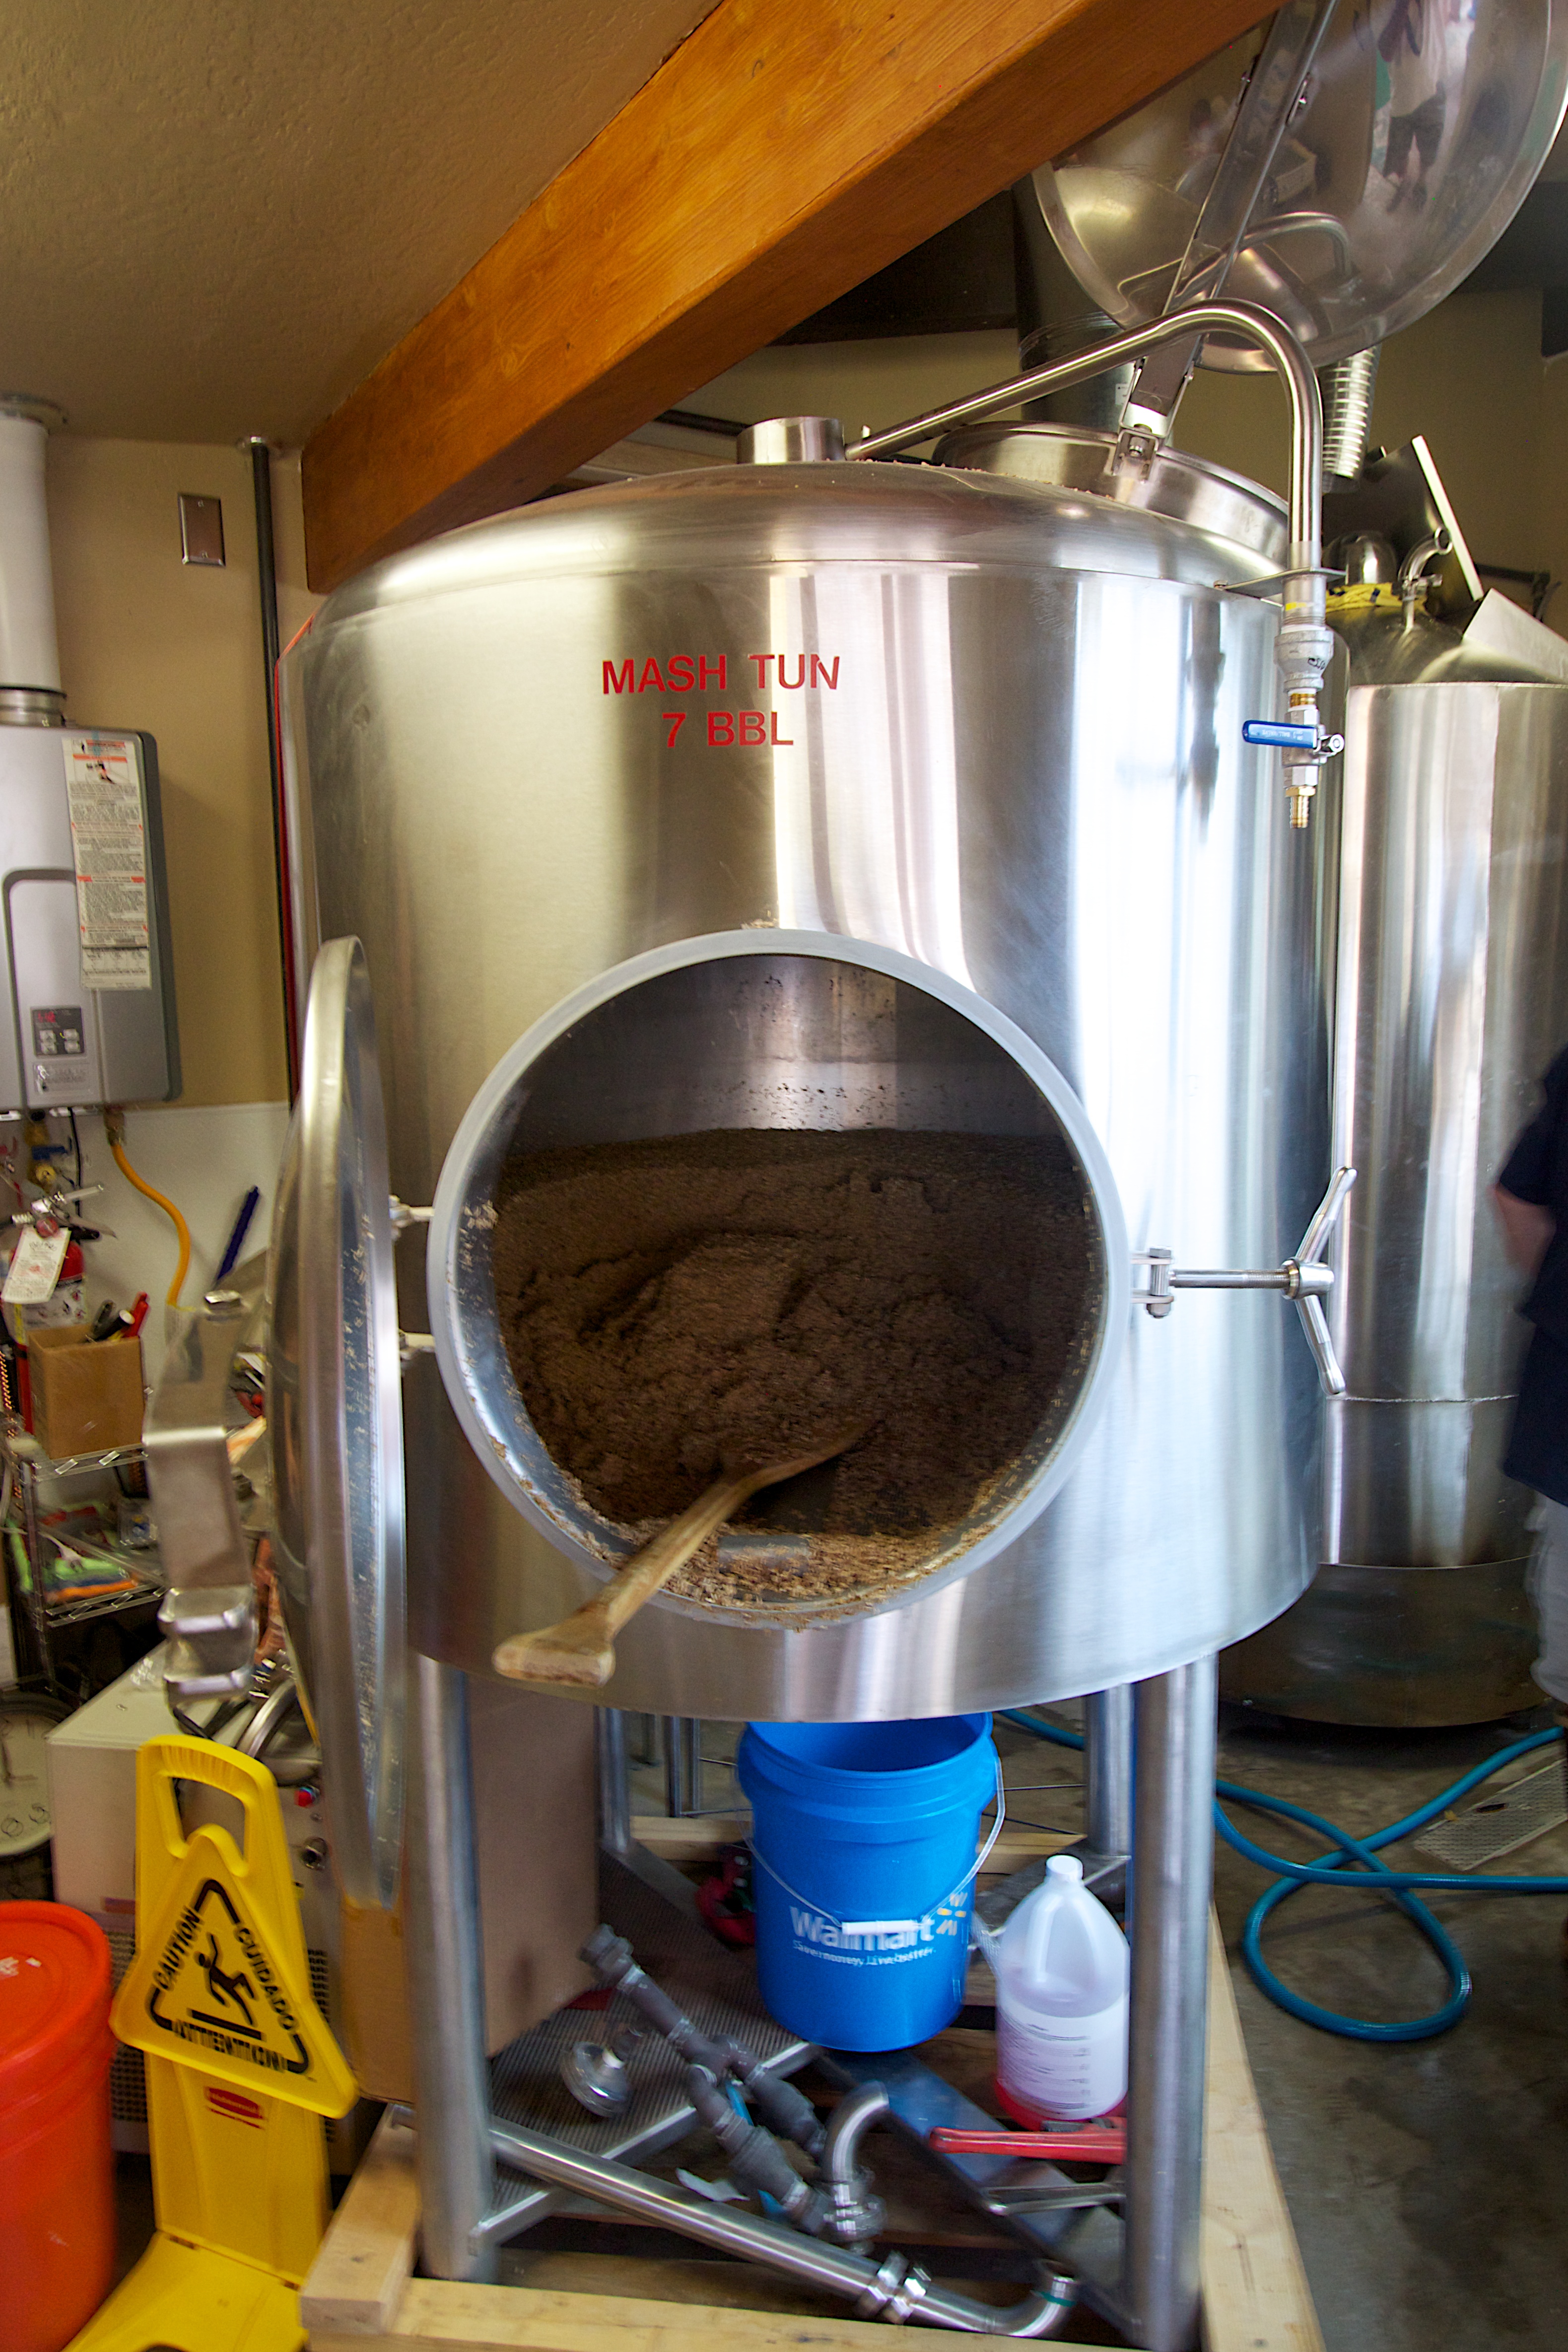
kitchen, room, thatbrewery